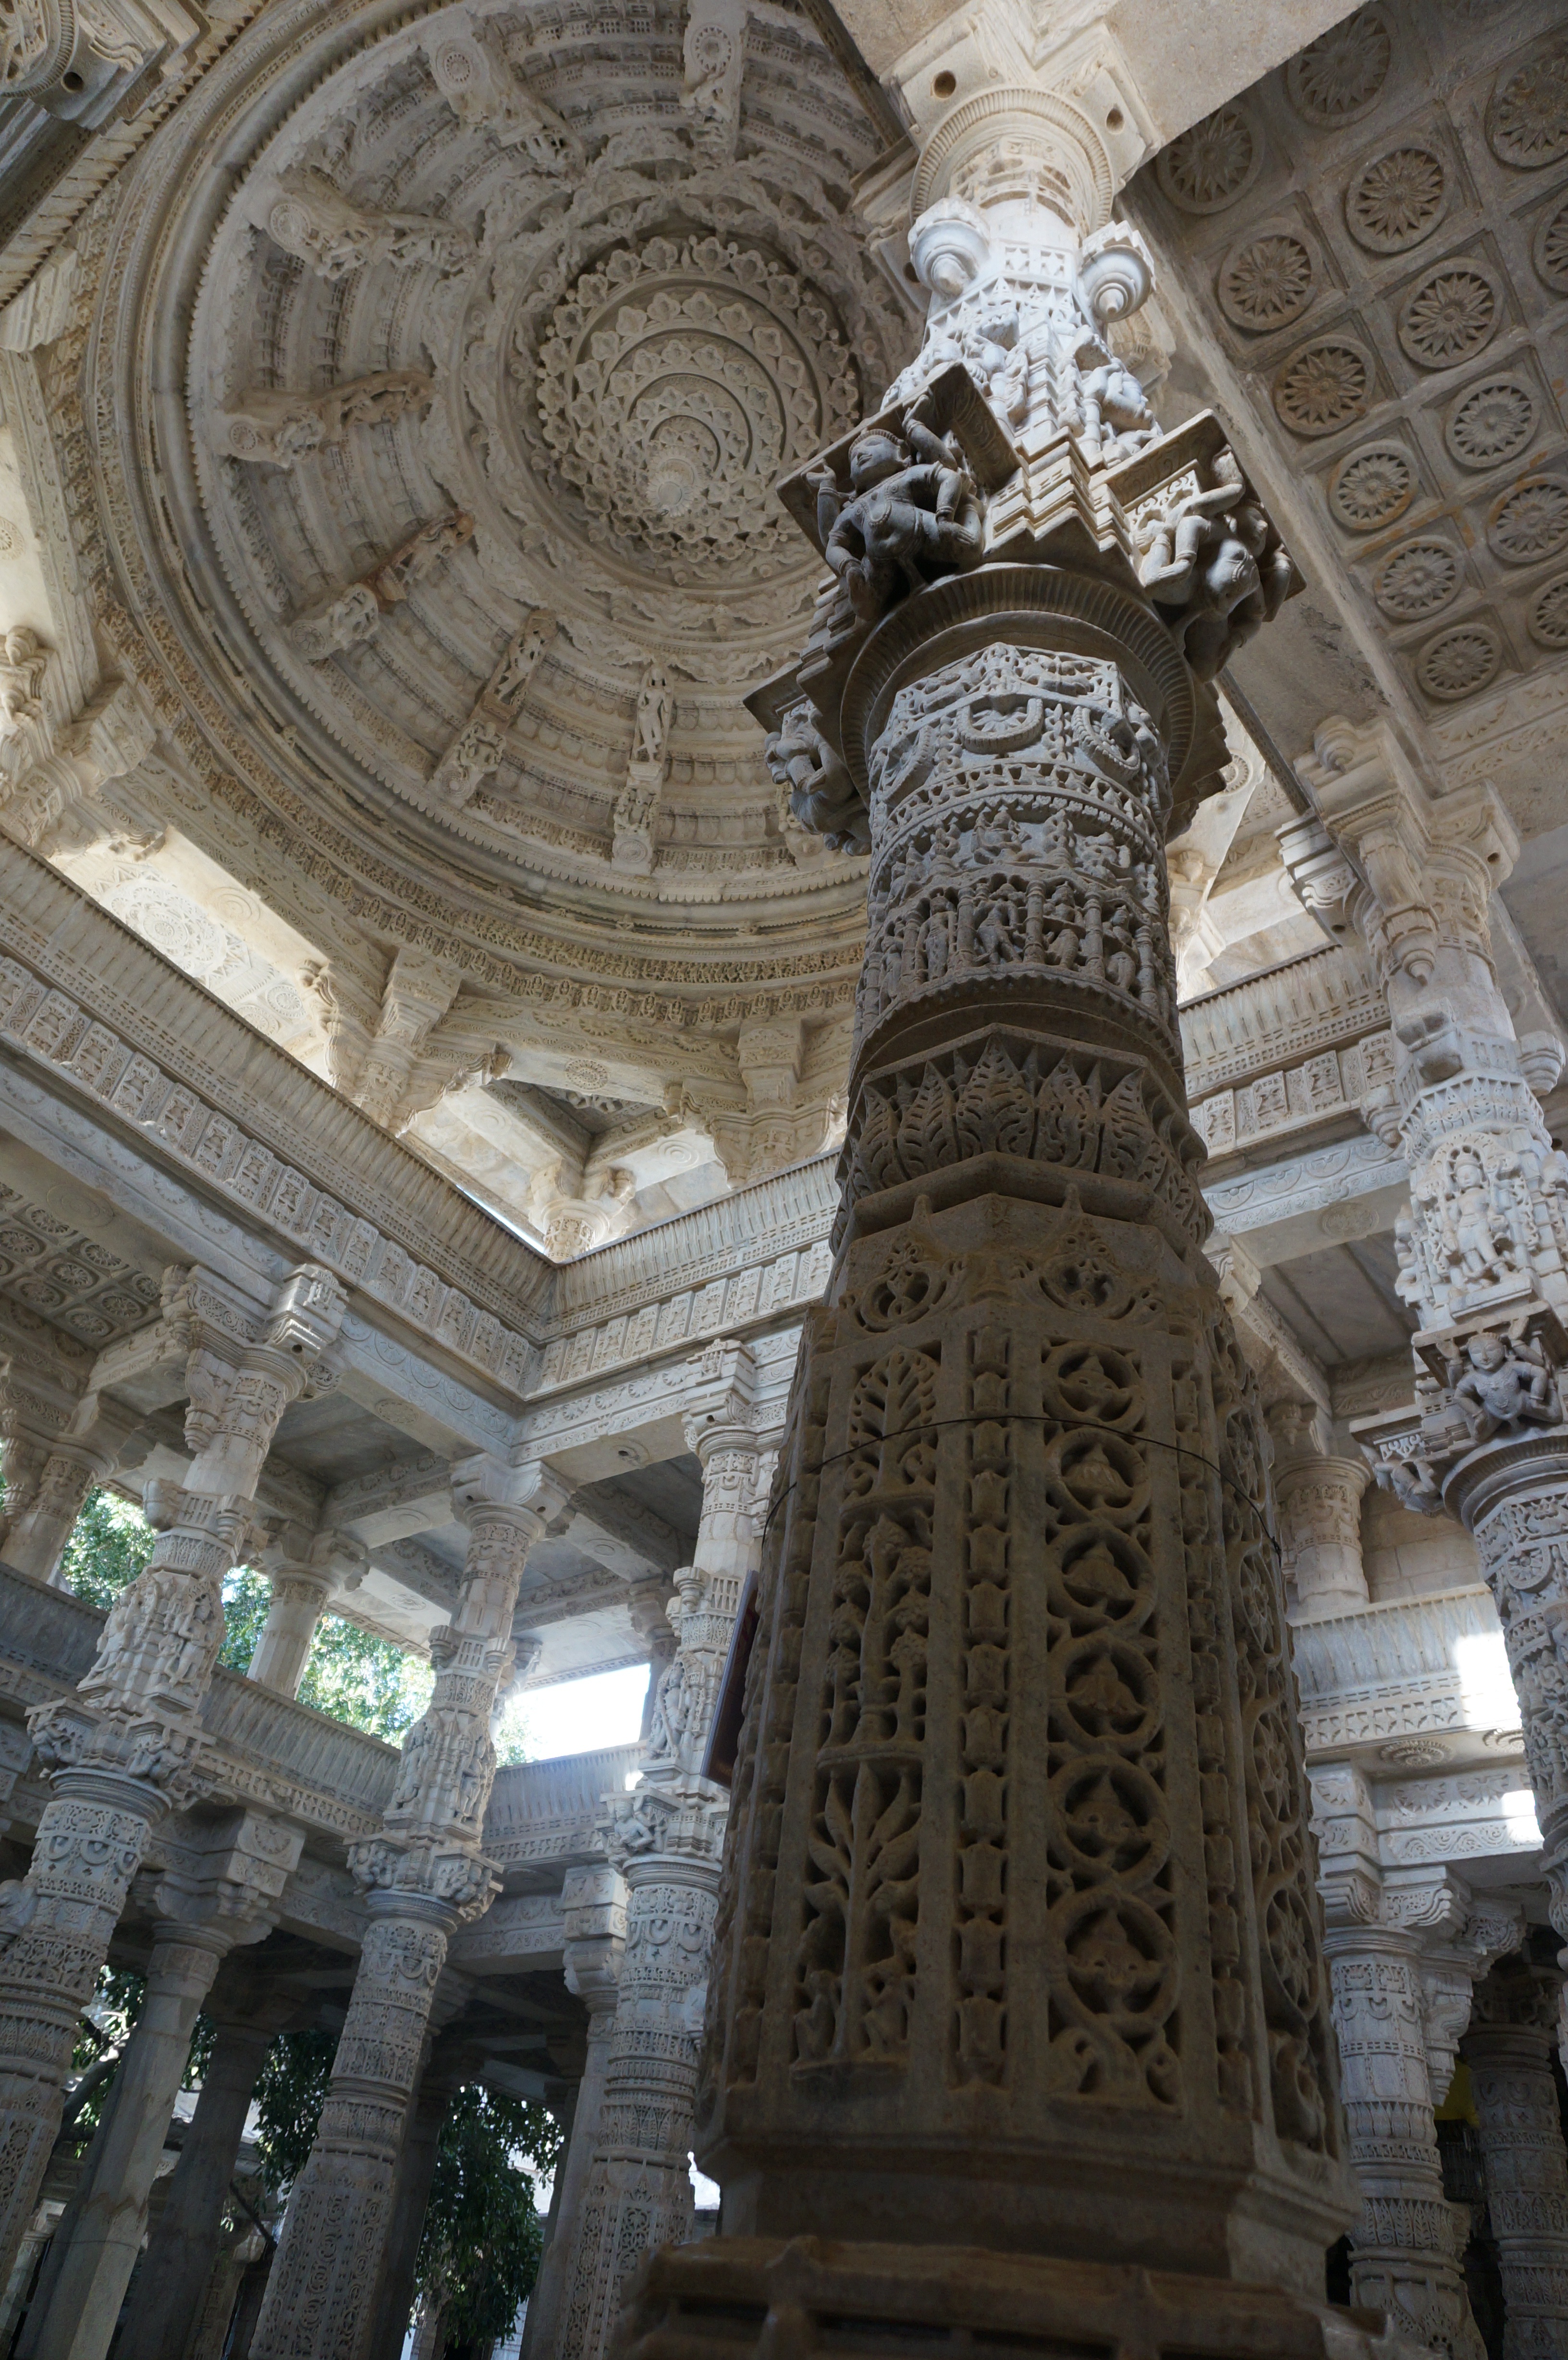
architecture, structure, building, old, wall, stone, monument, travel, statue, arch, column, religion, asia, landmark, church, cathedral, tourism, place of worship, sculpture, religious, art, temple, prayer, culture, heritage, india, basilica, carving, hindu, god, shiva, anandji kalyanji trust, largest and the oldest jain trust, managed by lay jains, ancient history